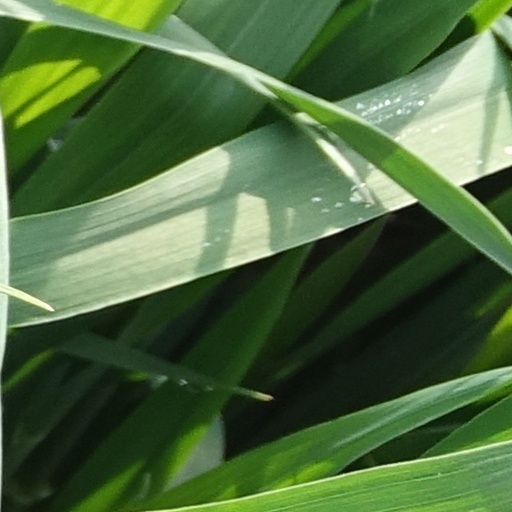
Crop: wheat